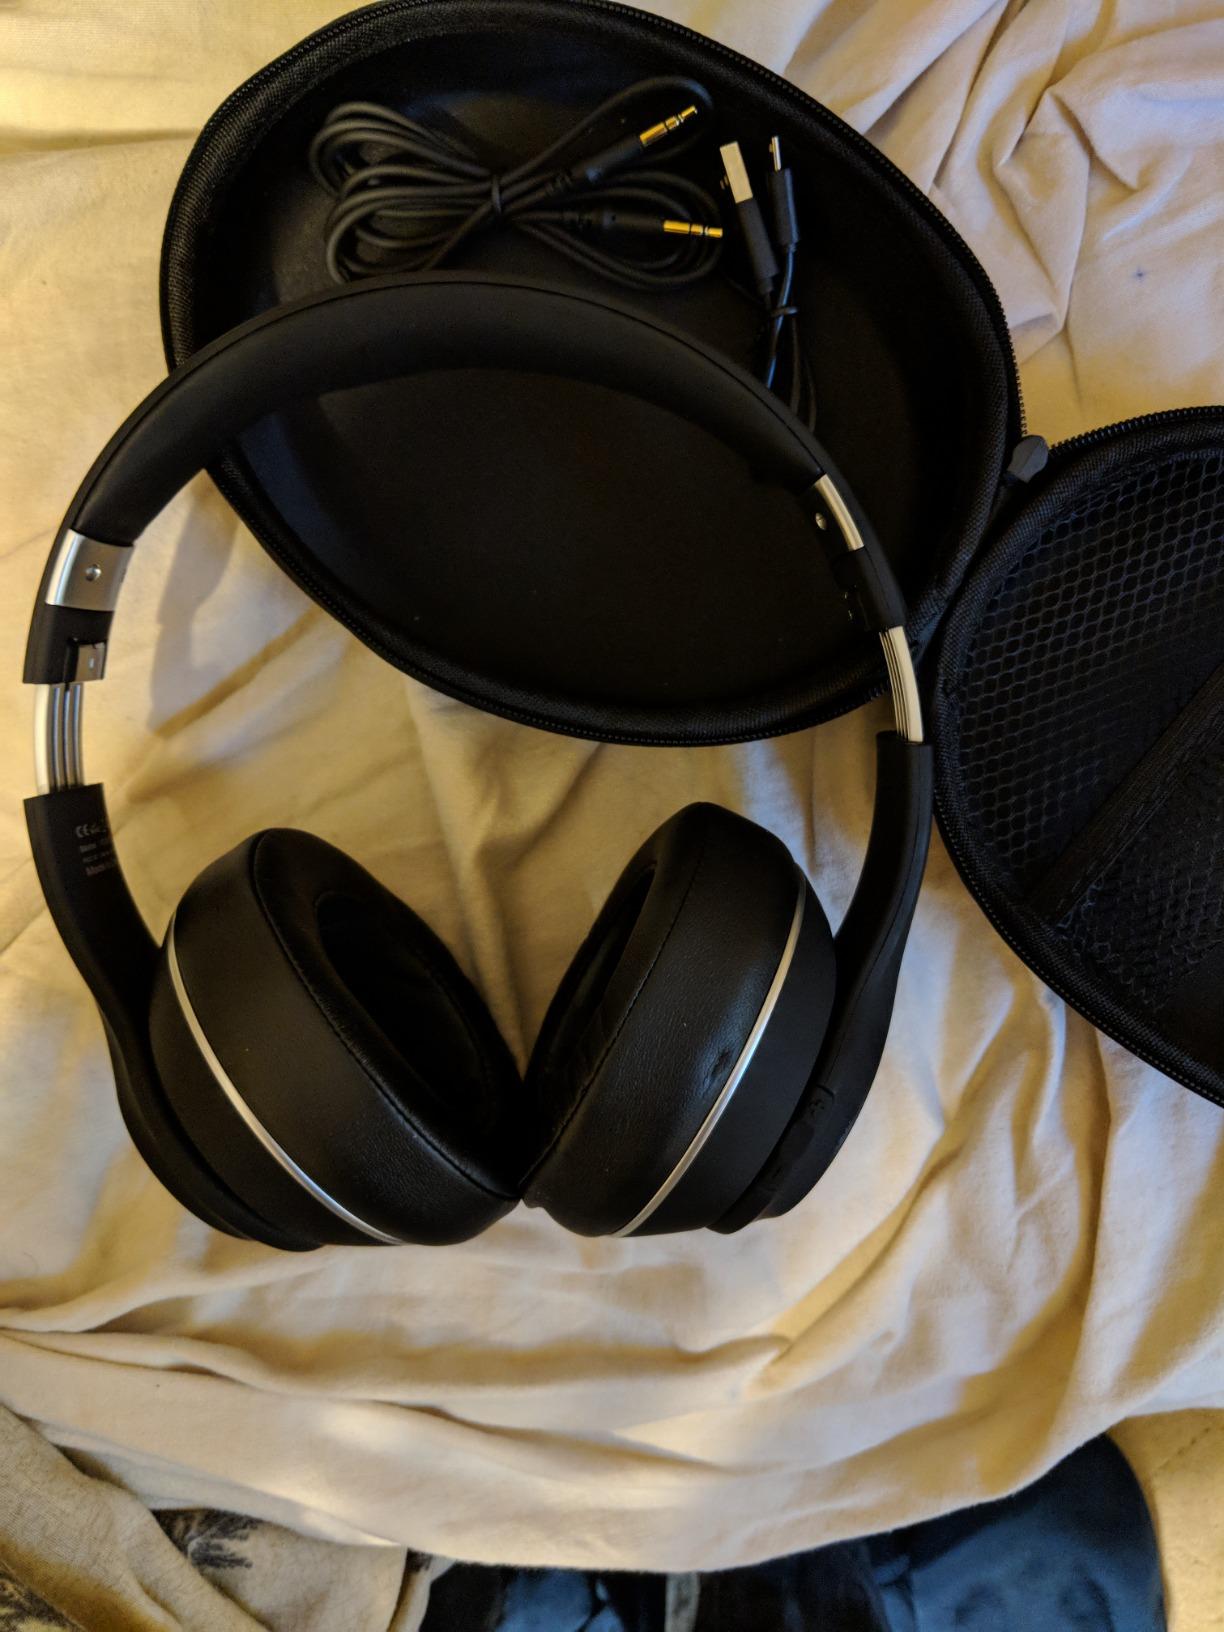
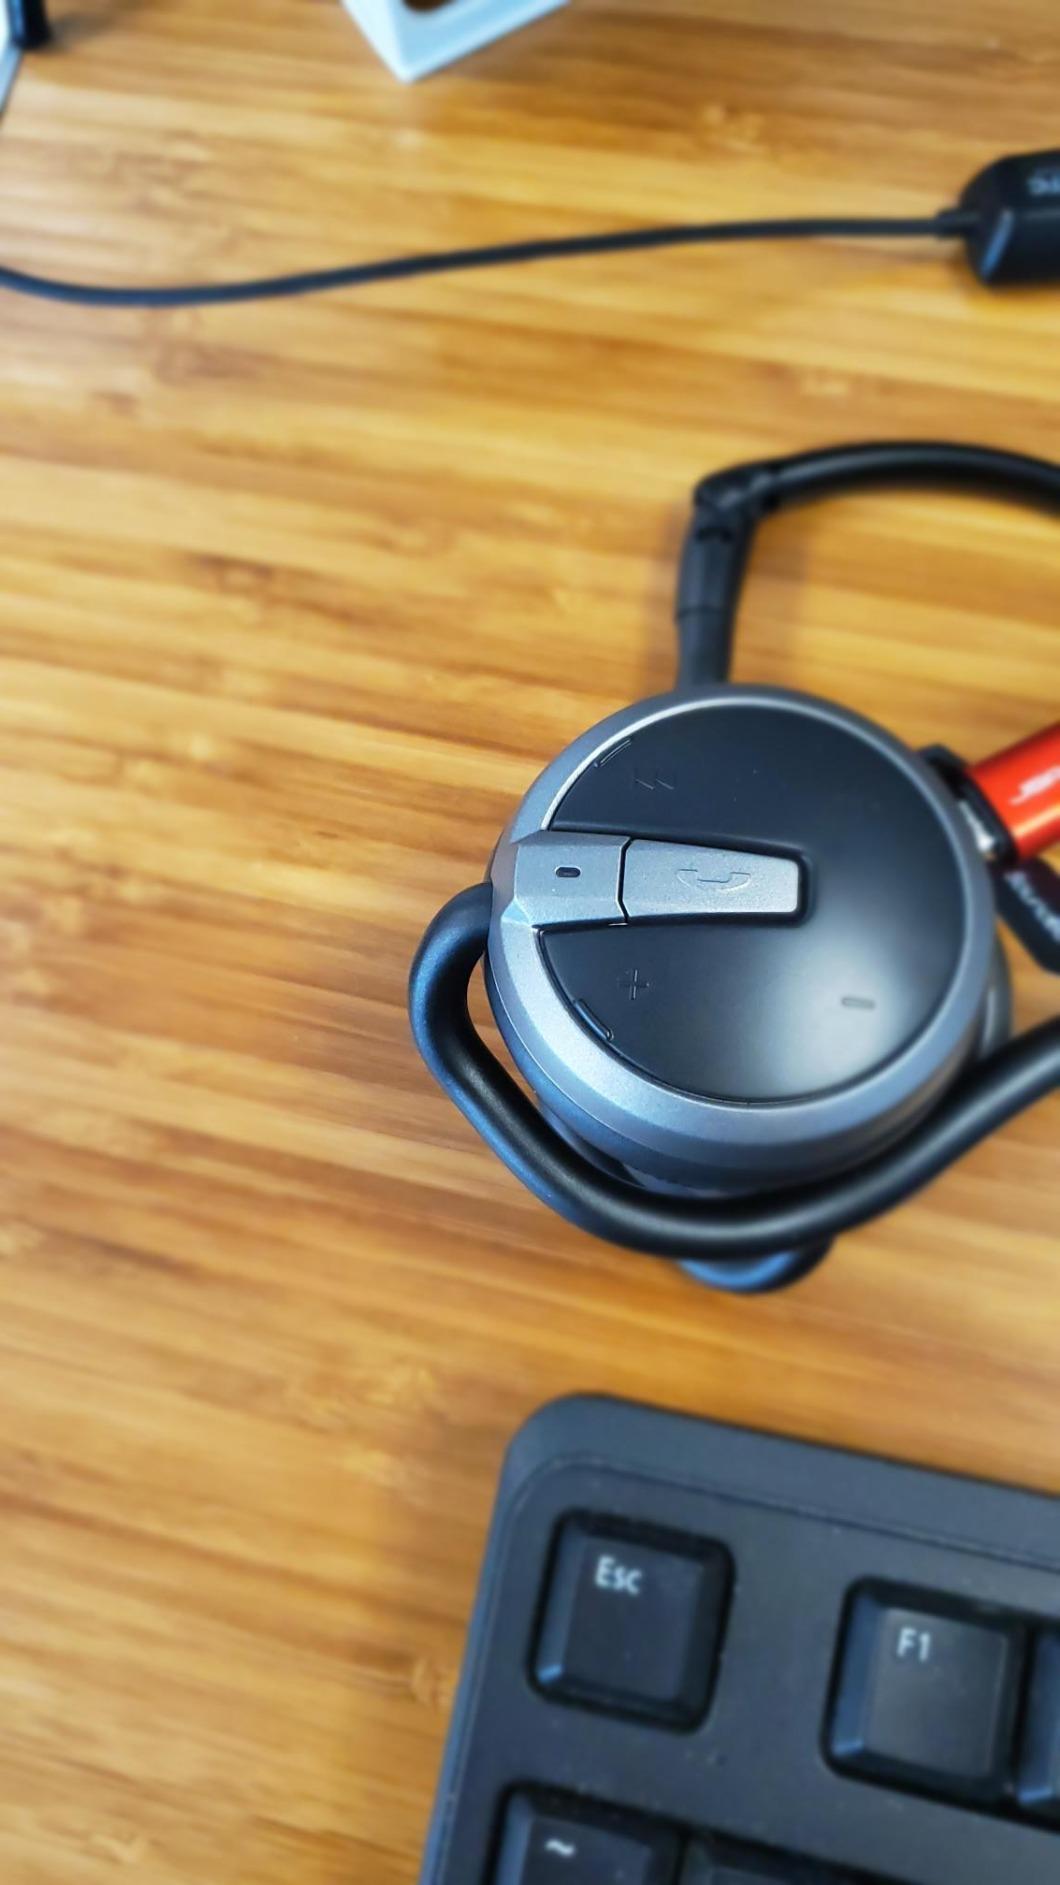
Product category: headphones
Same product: no